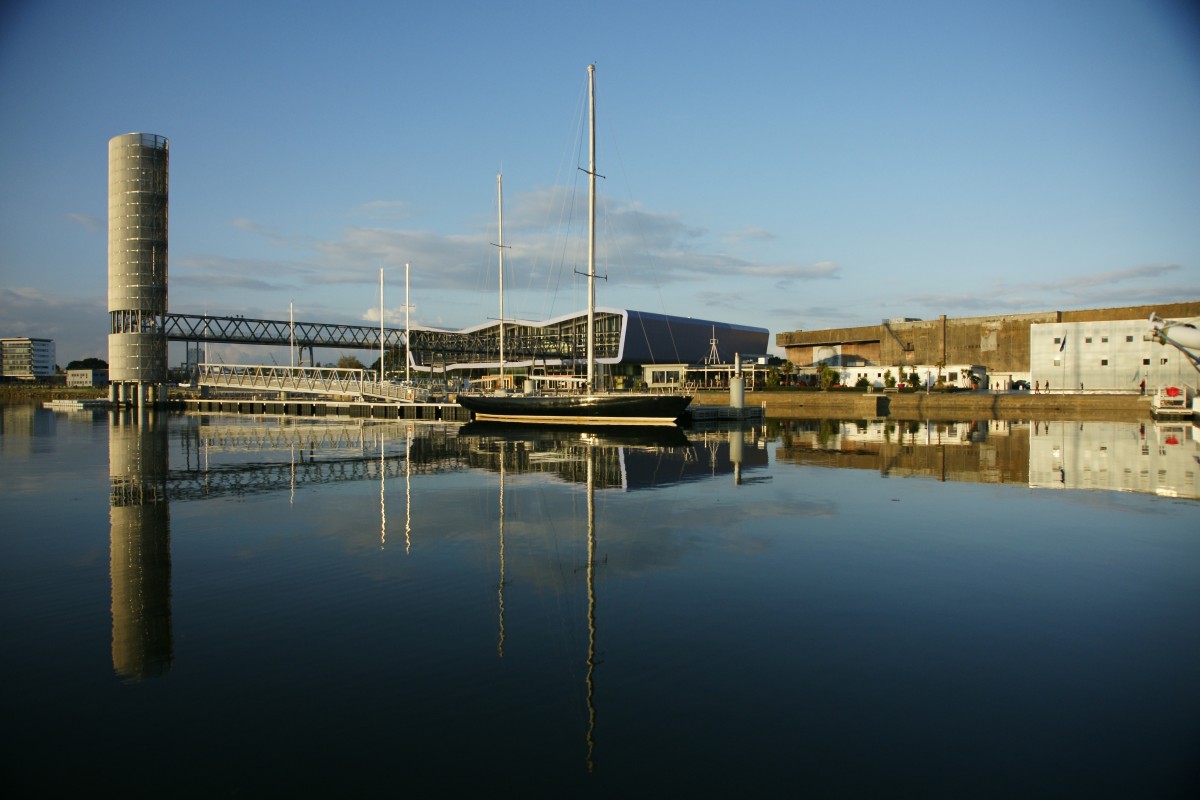
Tags: water, dock, structure, cityscape, evening, reflection, vehicle, industry, marina